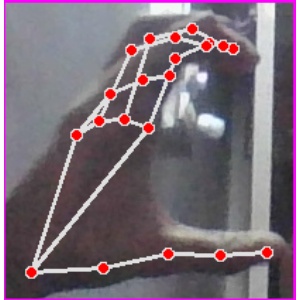
अक्षर: ऋ